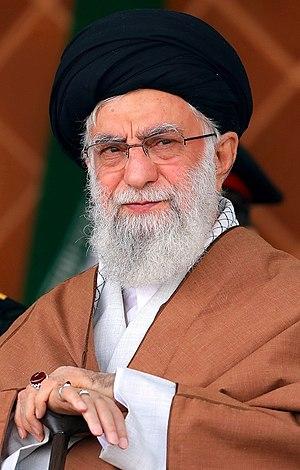
Ali Khamenei, né le 17 juillet 1939 à Mashhad, est un ayatollah, actuel guide suprême de la Révolution islamique, poste le plus élevé de la République islamique d'Iran, au-dessus de la charge officielle de président de la République, qu'il occupa lui-même de 1981 à 1989. Son turban noir indique qu'il est un seyyed, c'est-à-dire qu'il se prétend descendant du prophète Mahomet.